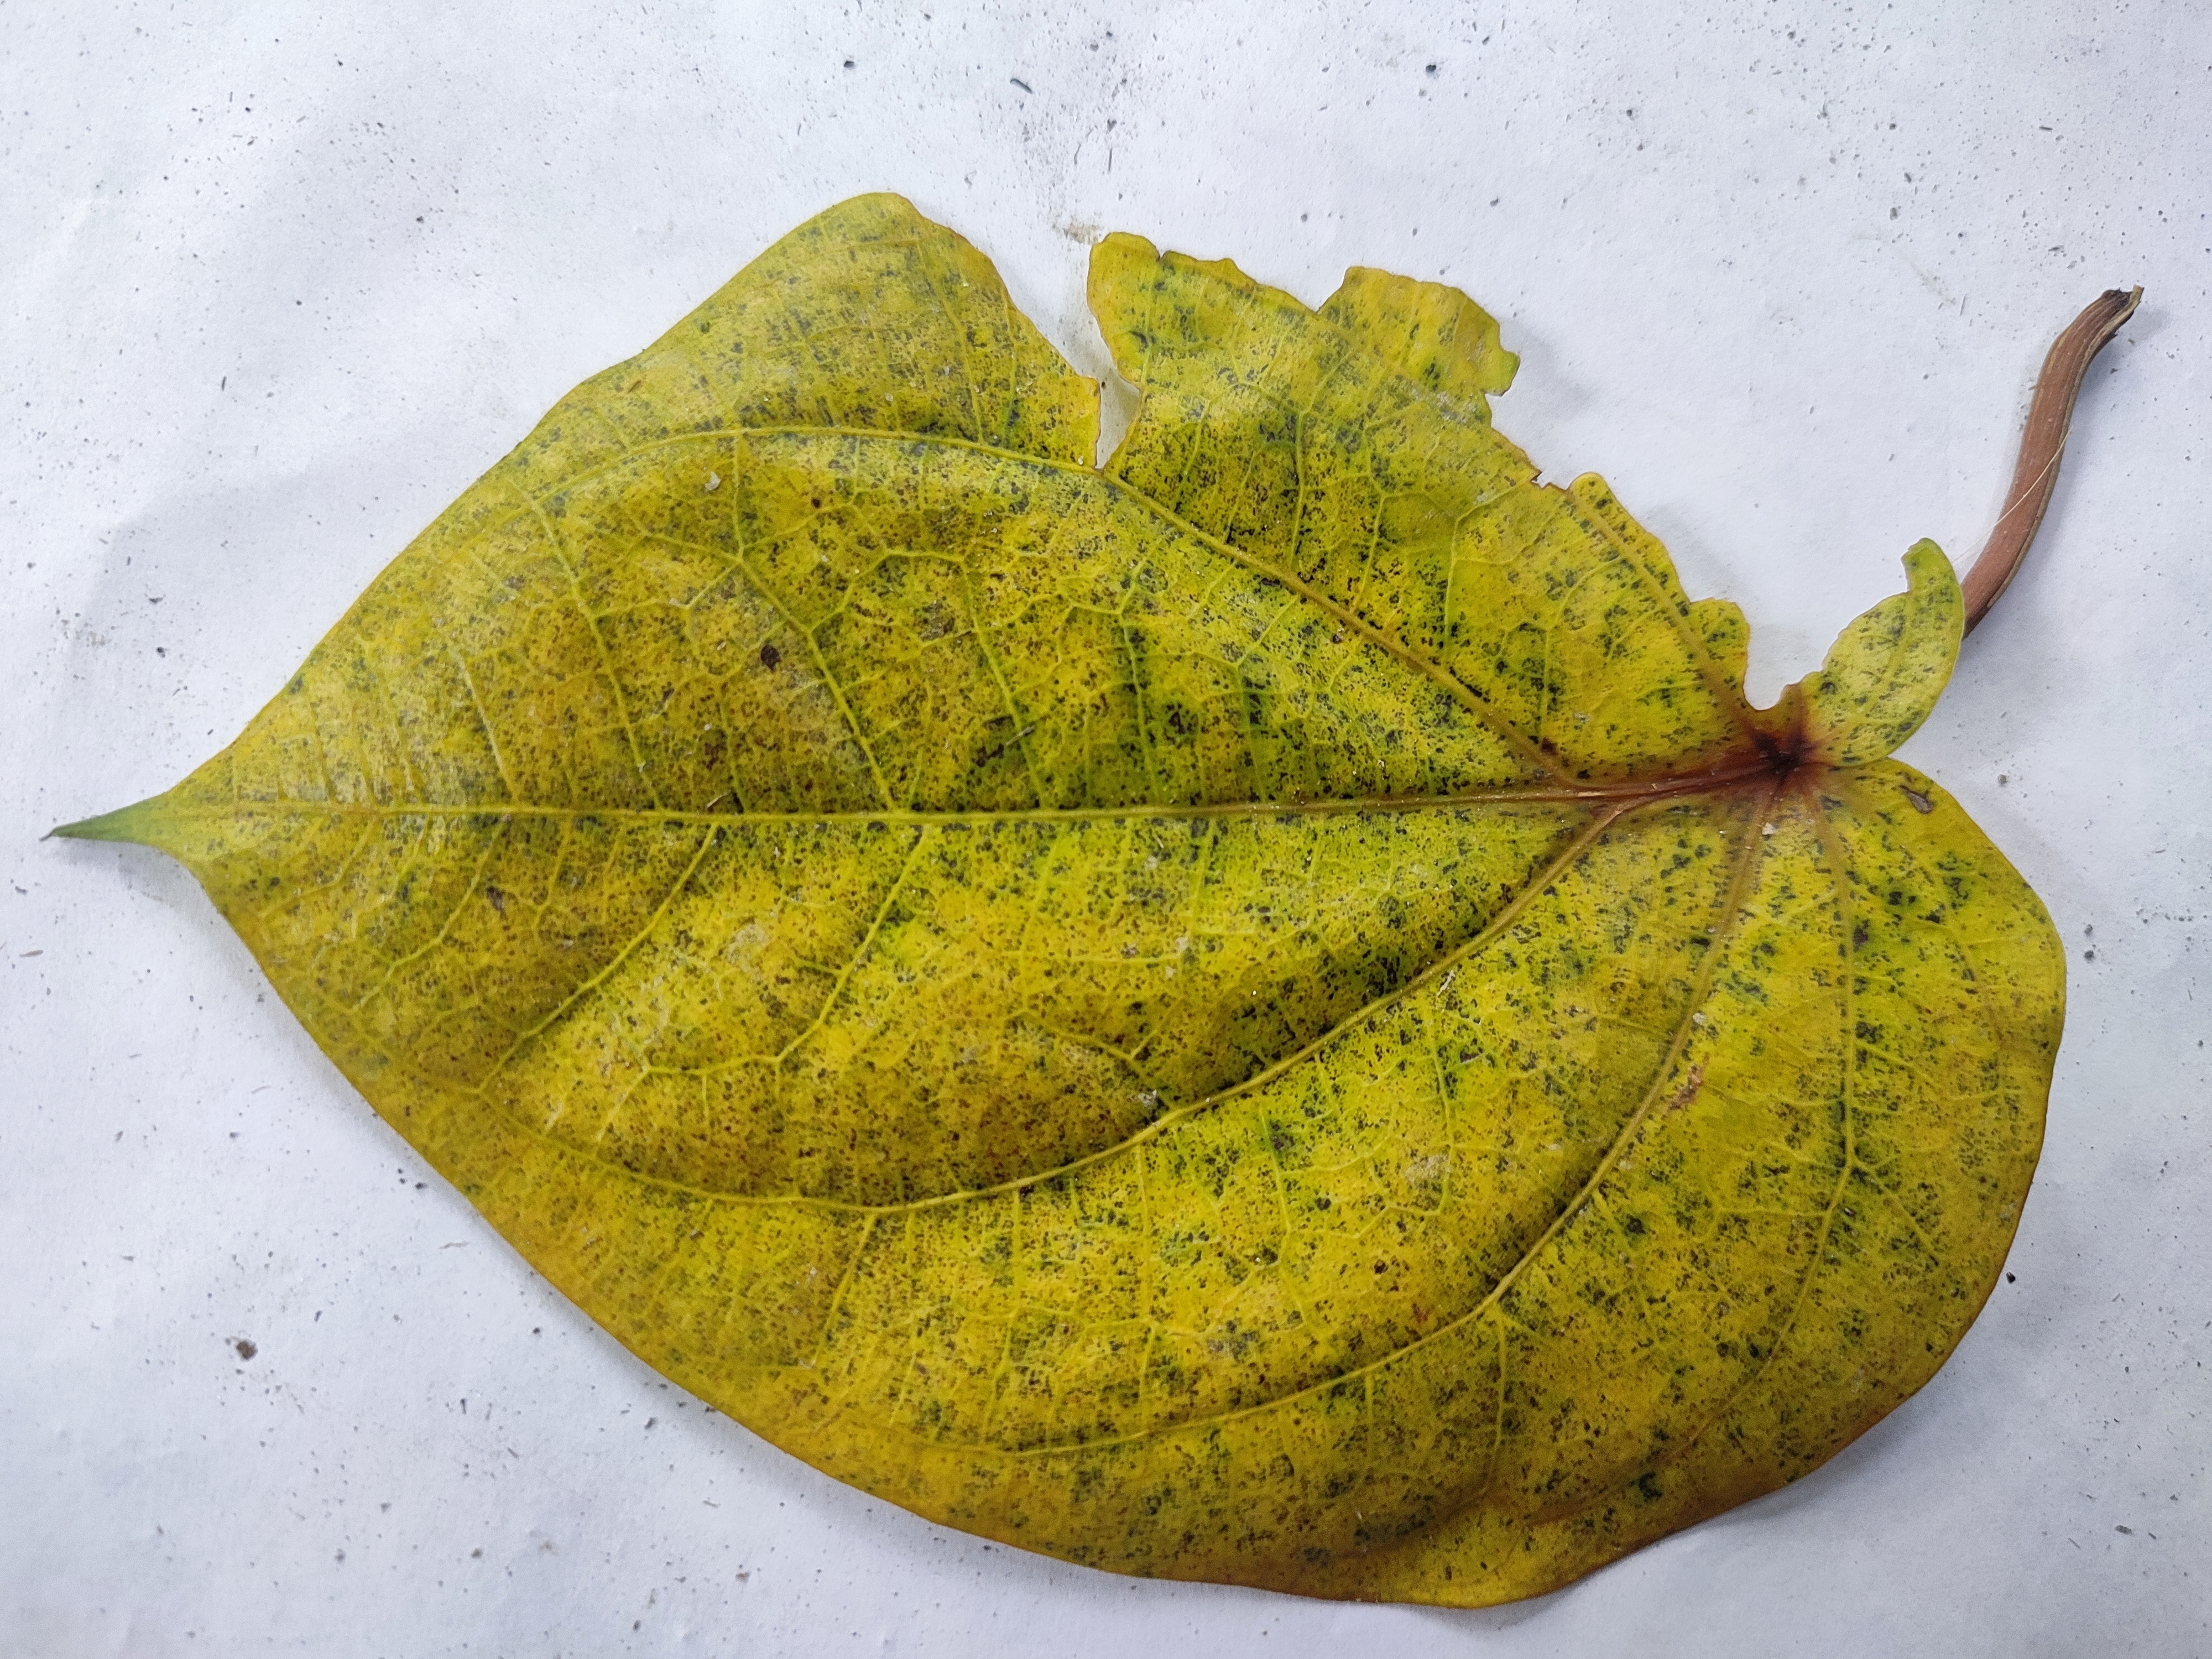
Label: Dried_Leaf